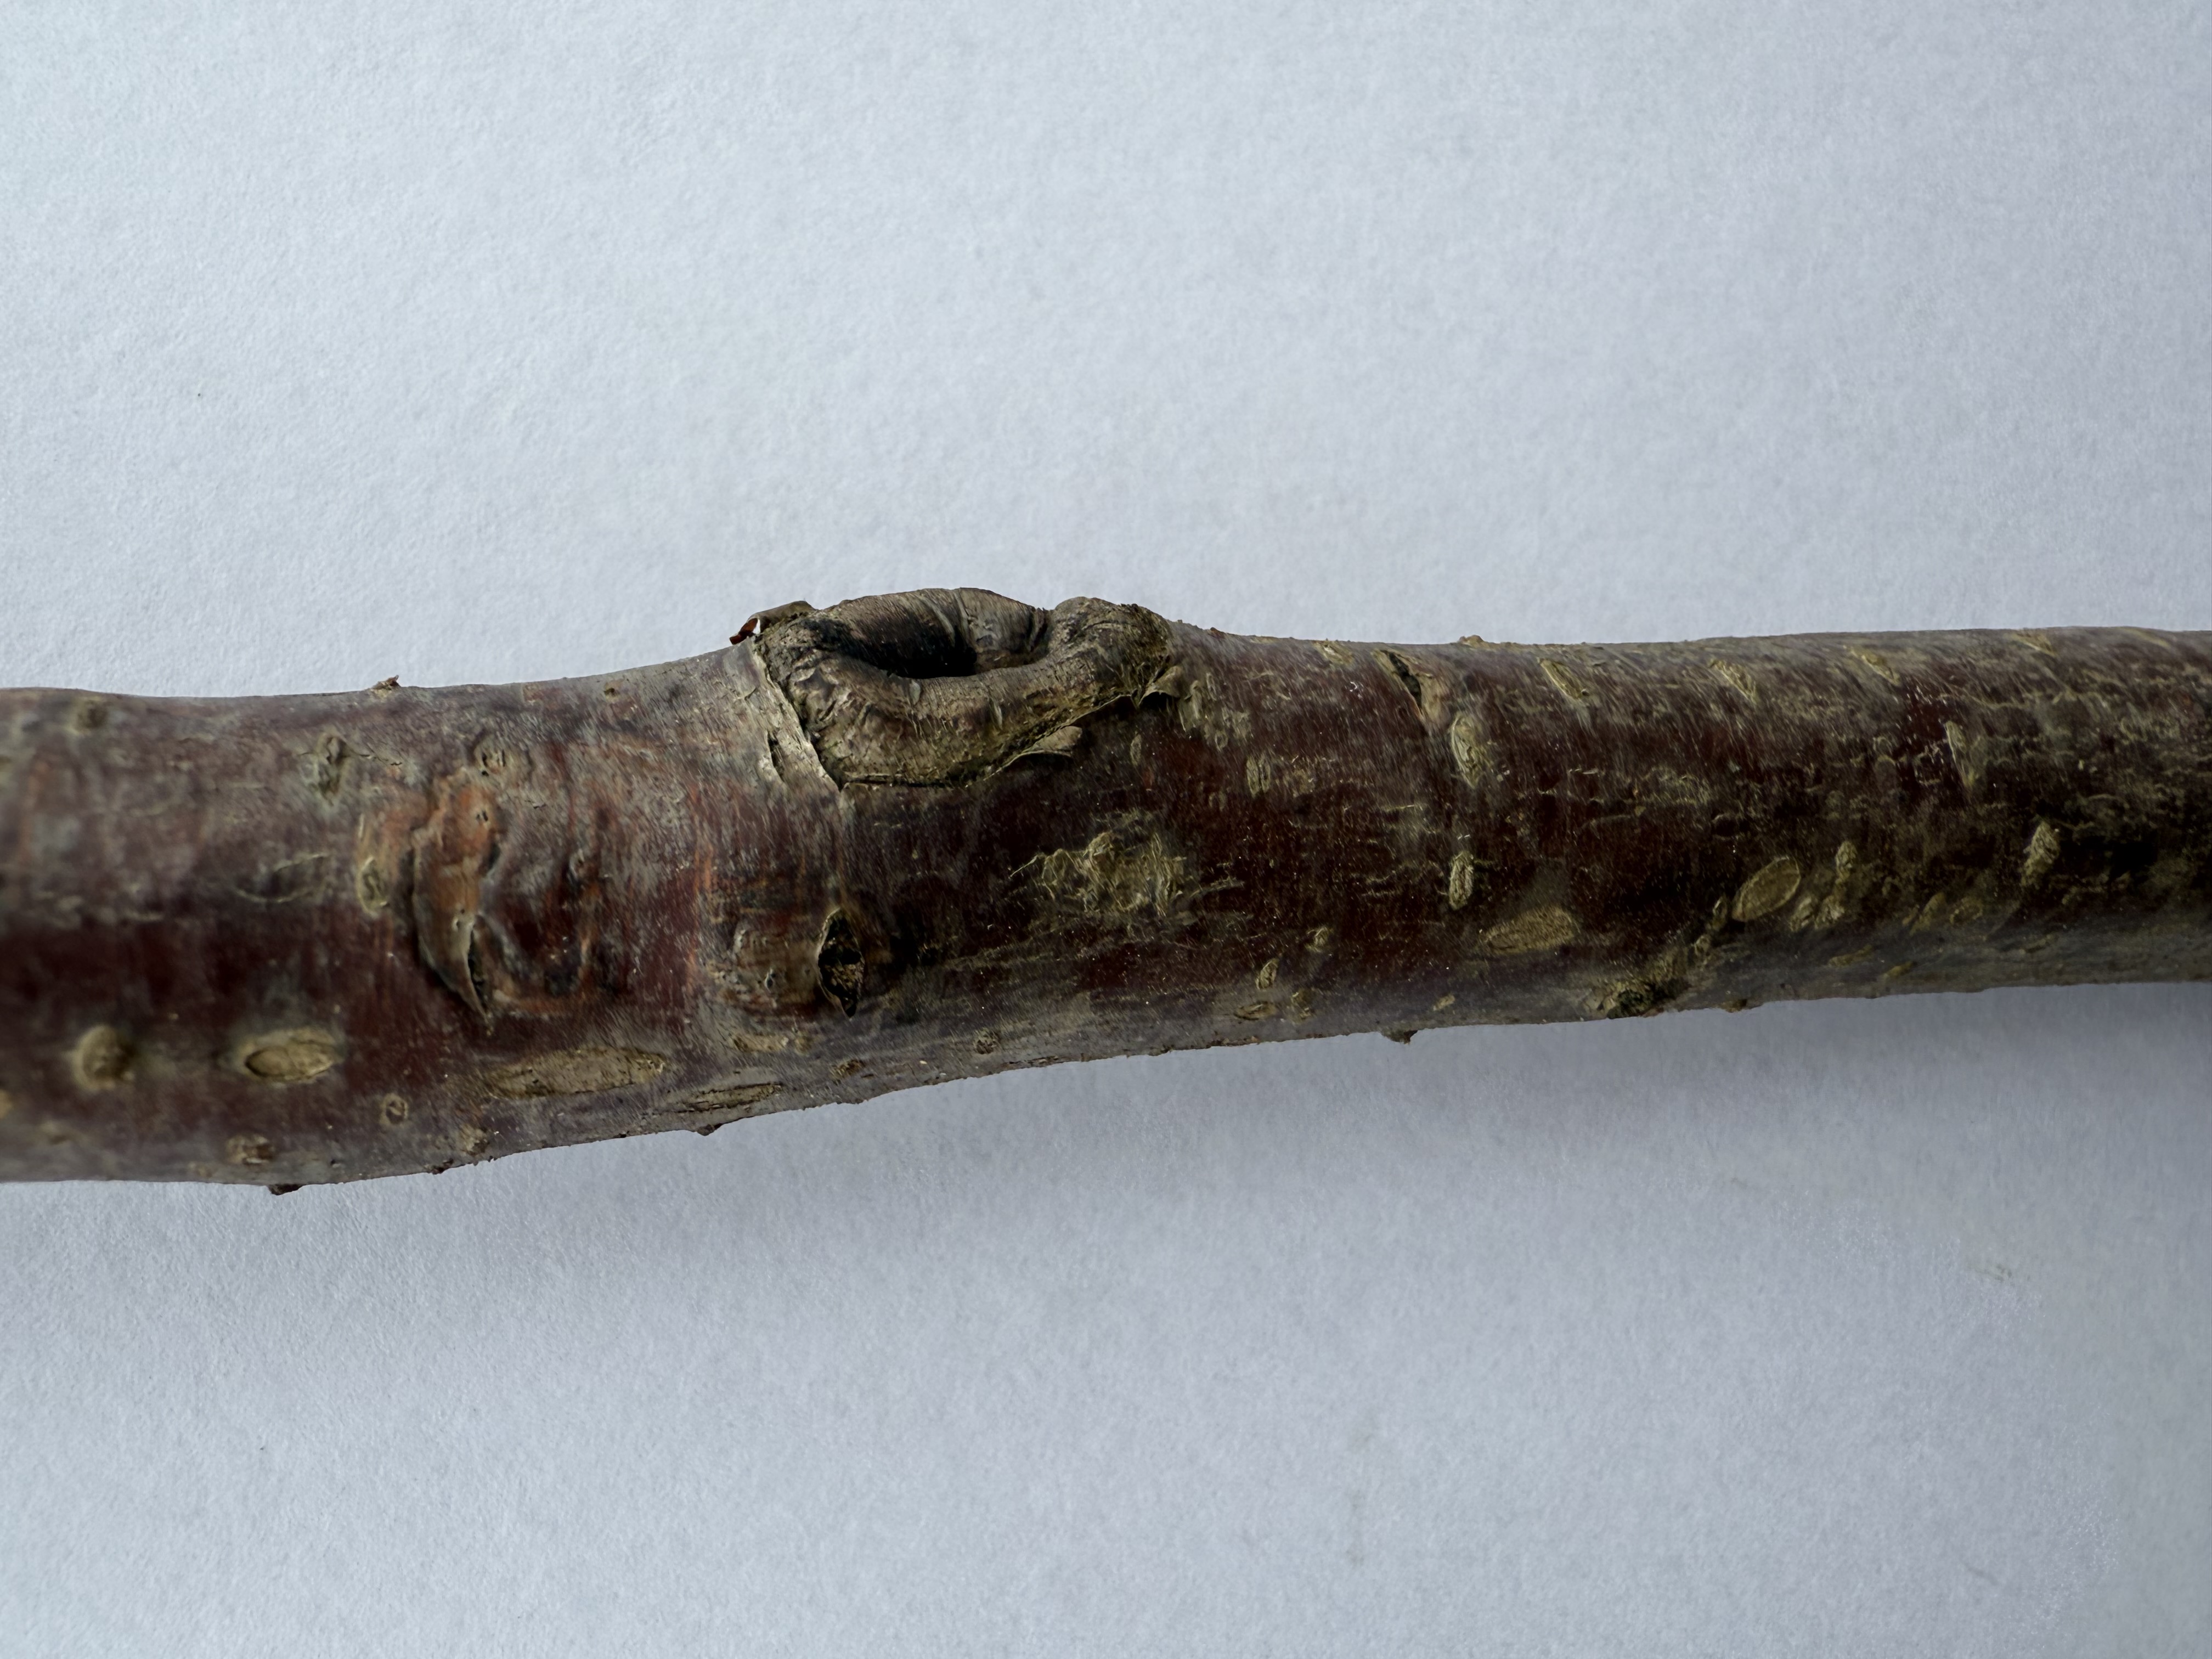
Variety: Kutahya Sour Cherry